Djerid

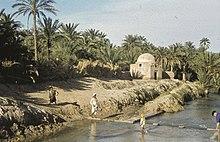
The oasis of Tozeur in 1960

Jerid has about 1.6 million date palms and is one of Tunisia's most important date-producing regions, especially the most valuable variety, "deglet nour".